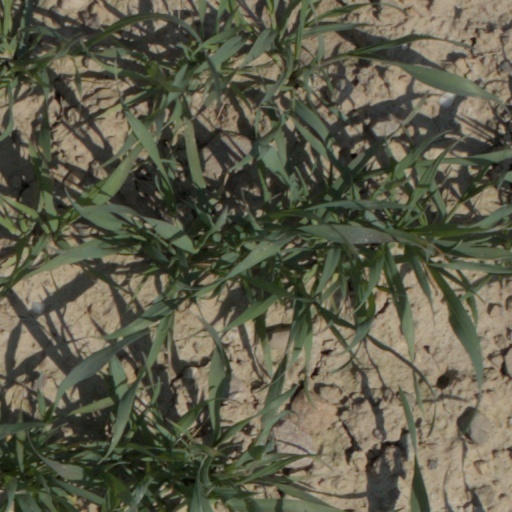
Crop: wheat